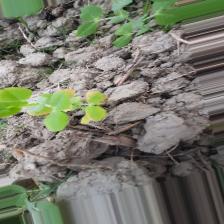
Label: Ascochyta blight